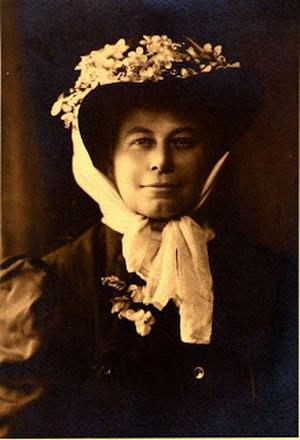
Alice Eastwood est une botaniste américaine d’origine canadienne, née le 19 janvier 1859 à Toronto et morte le 30 octobre 1953 à San Francisco.